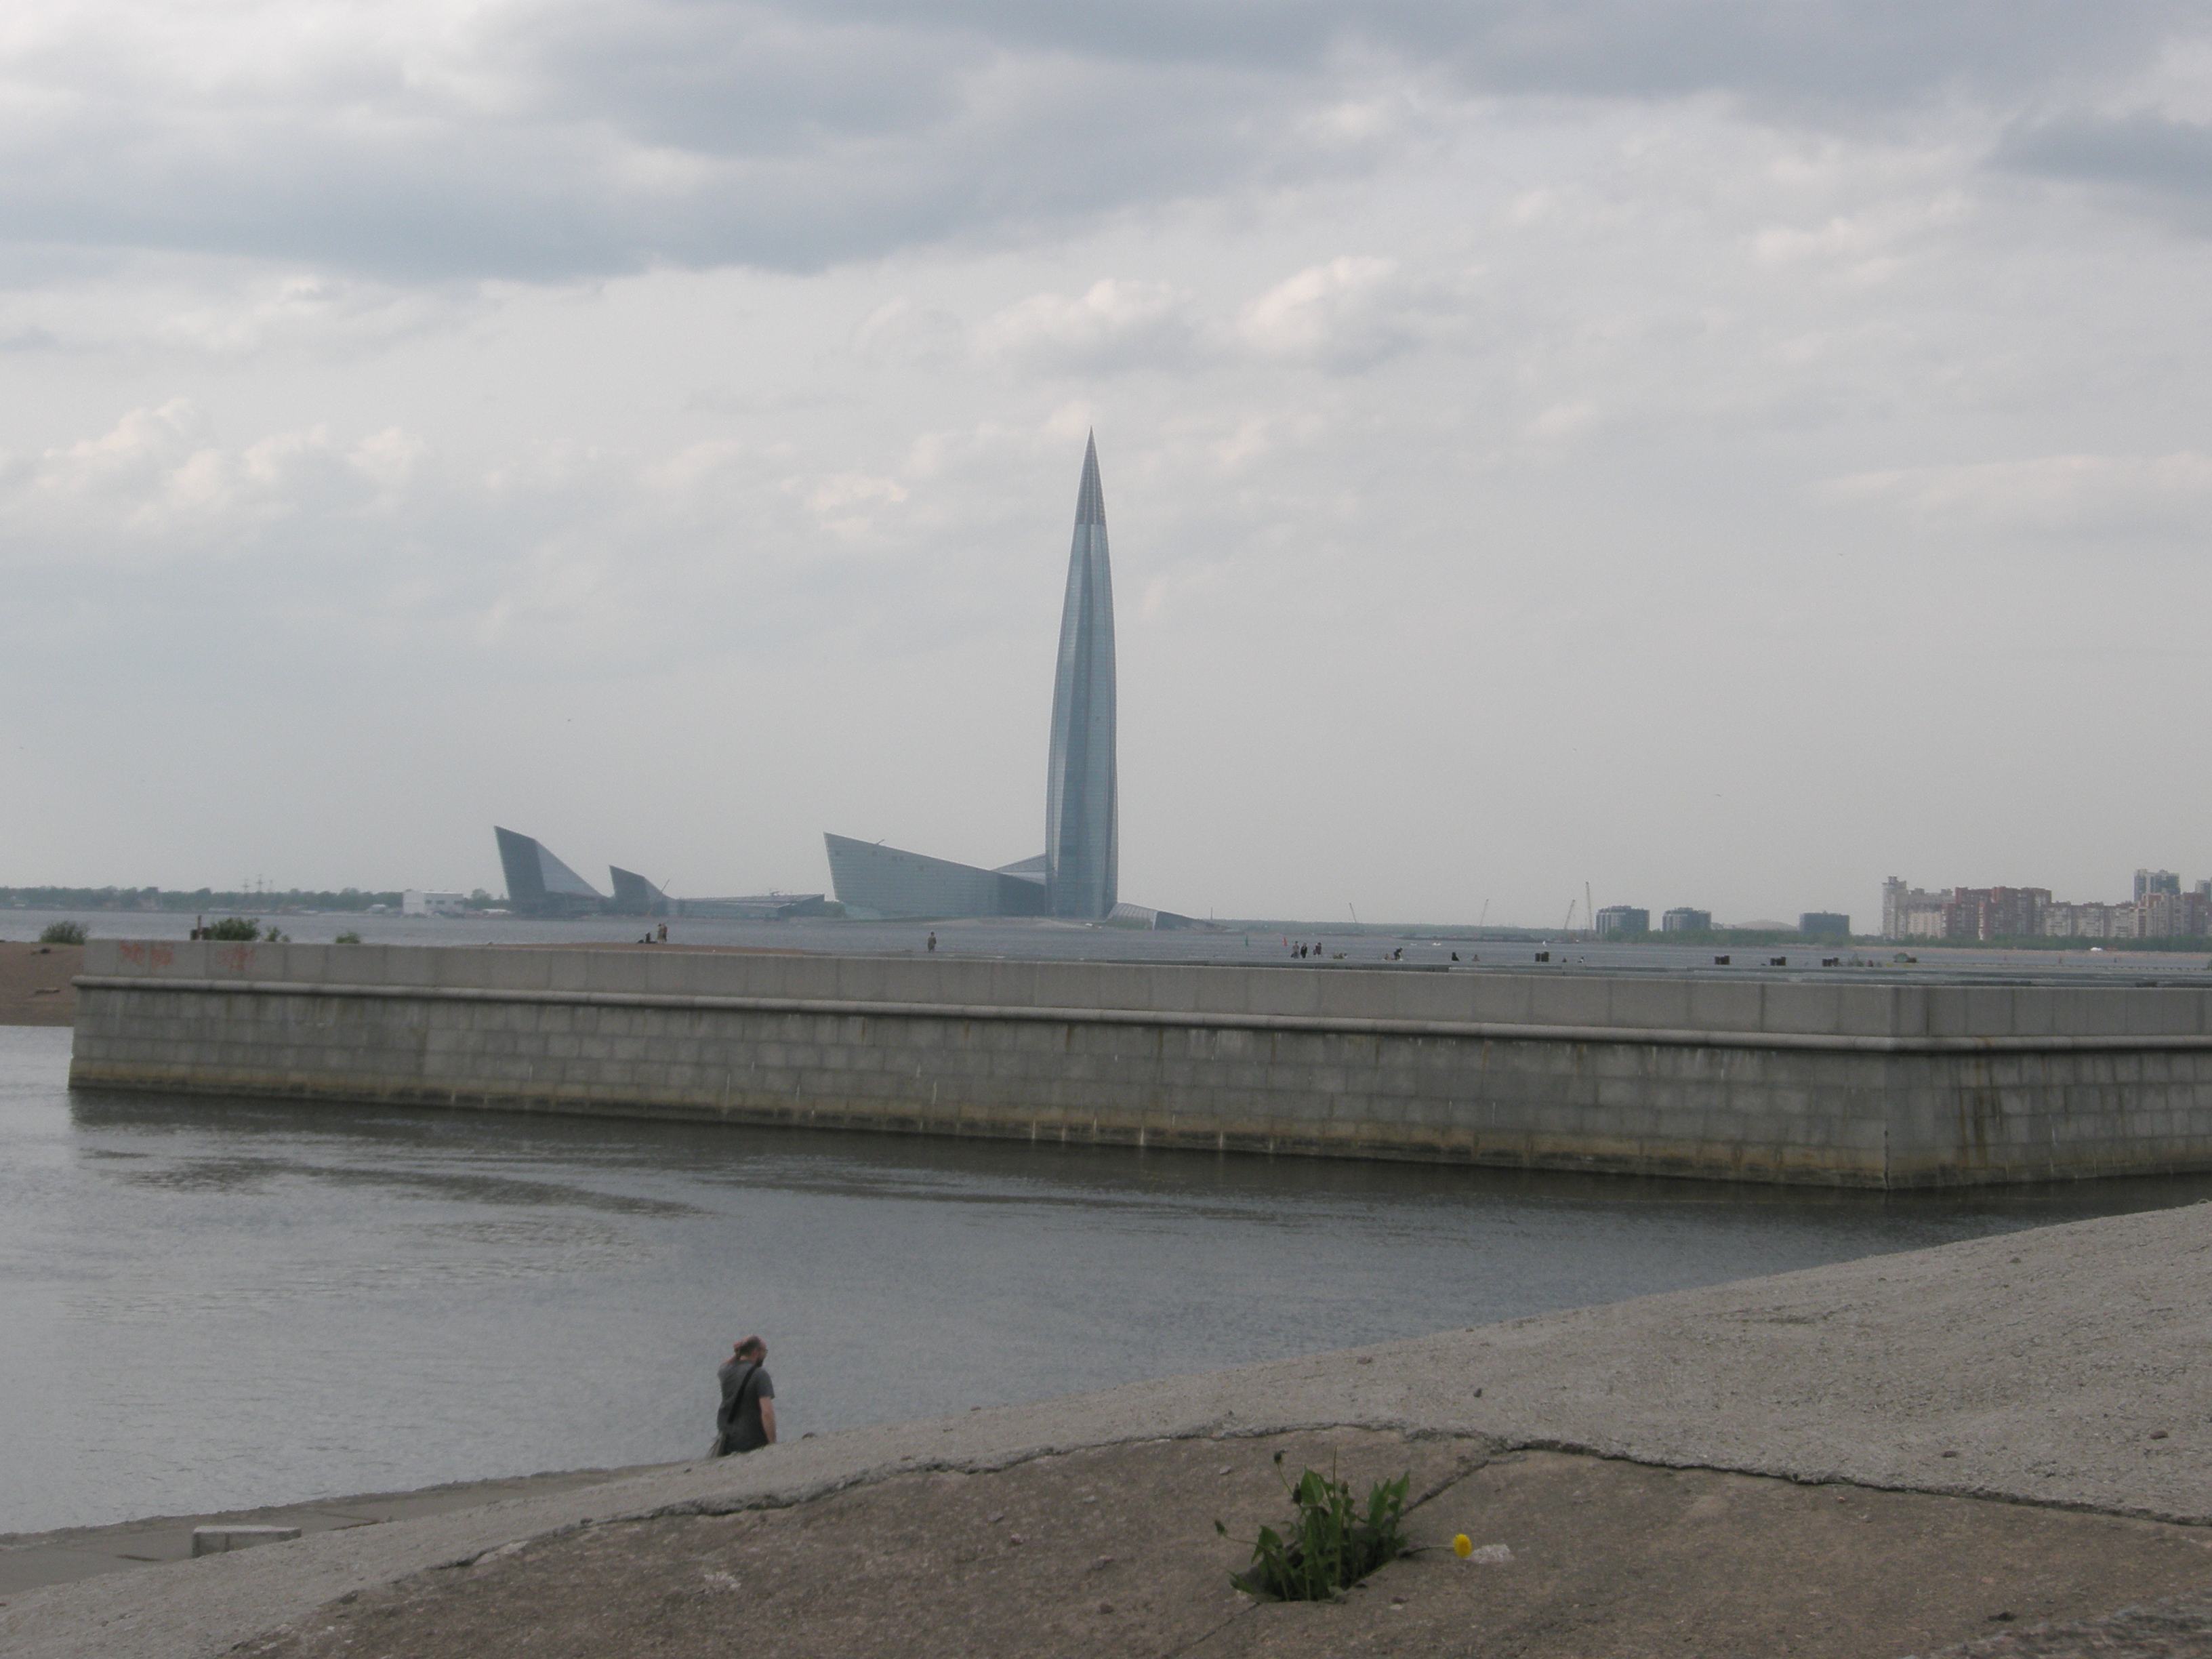
images, cloud, sky, water, tower, plant, building, sculpture, city, horizon, art, monument, tree, skyscraper, lake, ocean, coast, obelisk, tourism, memorial, channel, concrete, fixed link, spire, historic site, road, vacation, reservoir, sea